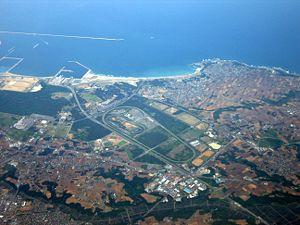
Hitachinaka est une ville située dans la préfecture d'Ibaraki, sur l'île de Honshū, au Japon.